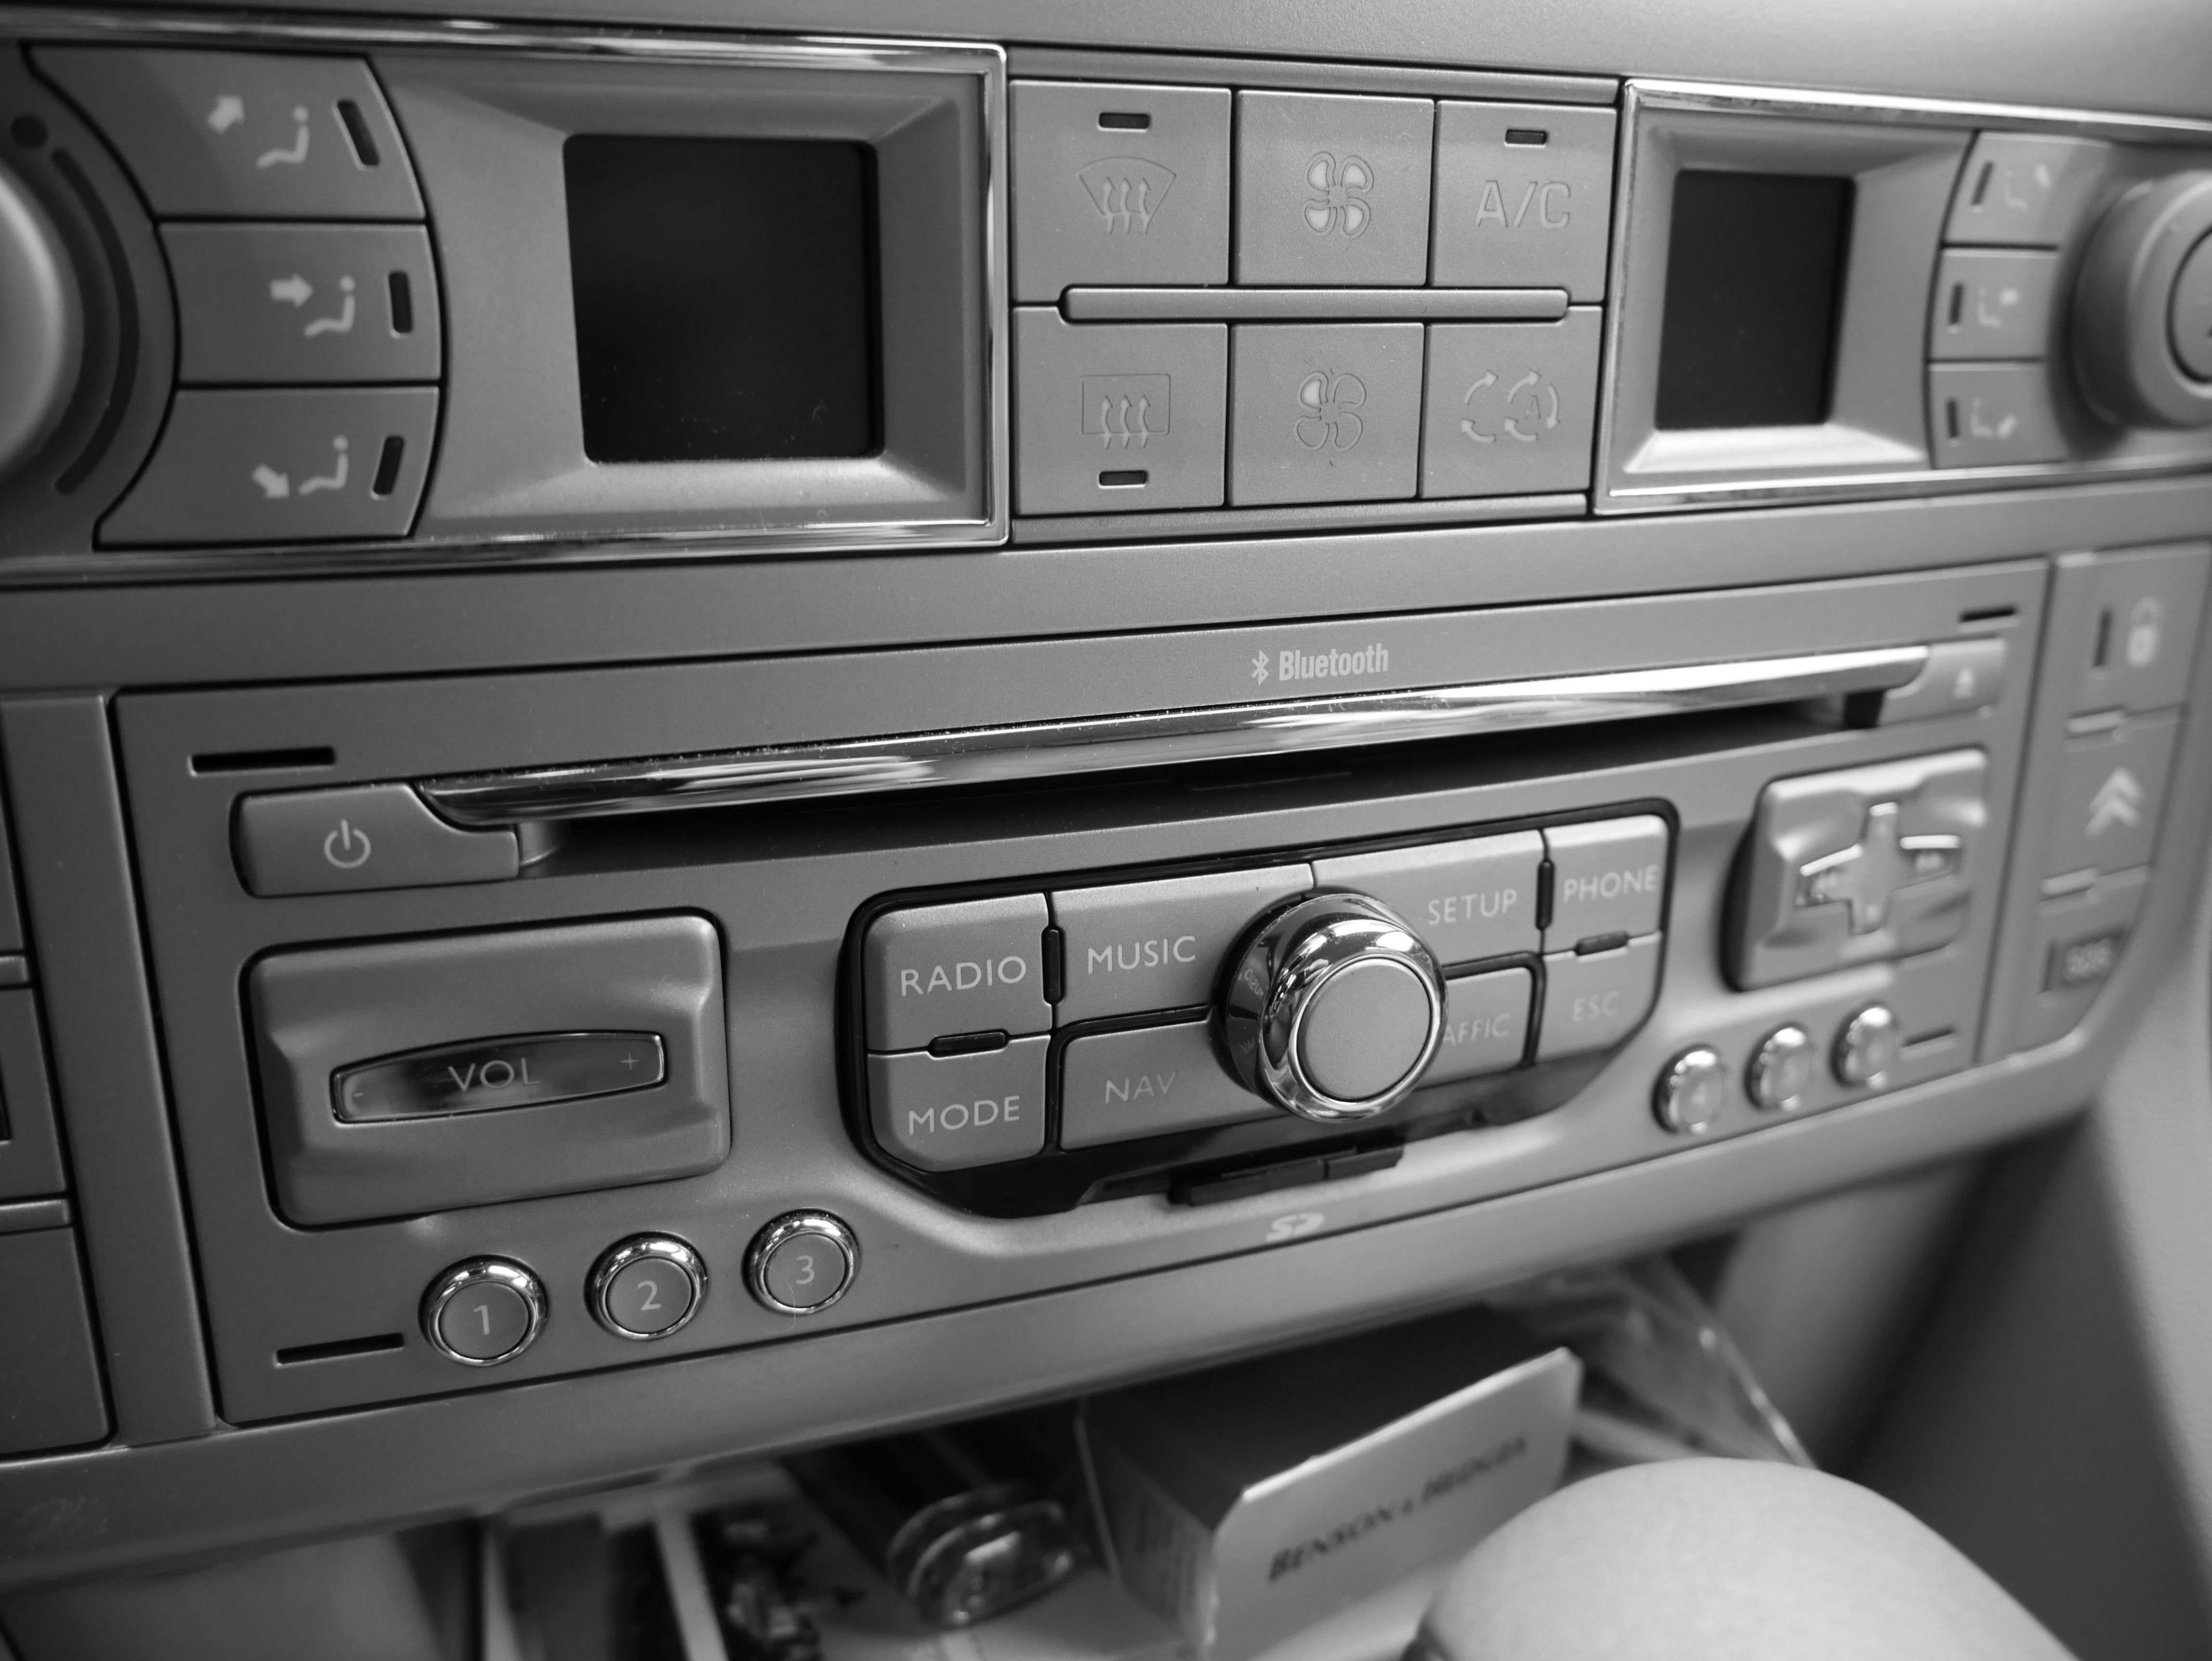
car, wheel, vehicle, auto, dashboard, automotive, radio, bumper, cd player, autoradio, music system, sport utility vehicle, land vehicle, automobile make, automotive exterior, compact car, luxury vehicle, family car, sound system, audio system, onboard computer, car music system